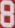
Number: 8